Hakea rhombales

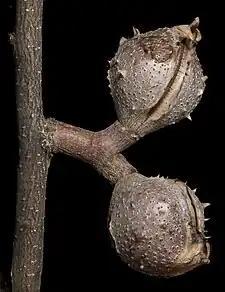
fruit

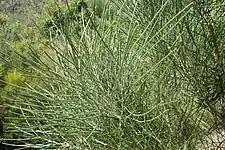
foliage

The bushy shrub typically grows to a height of and is usually just as wide. It blooms from April to September and produces red-pink-purple flowers.